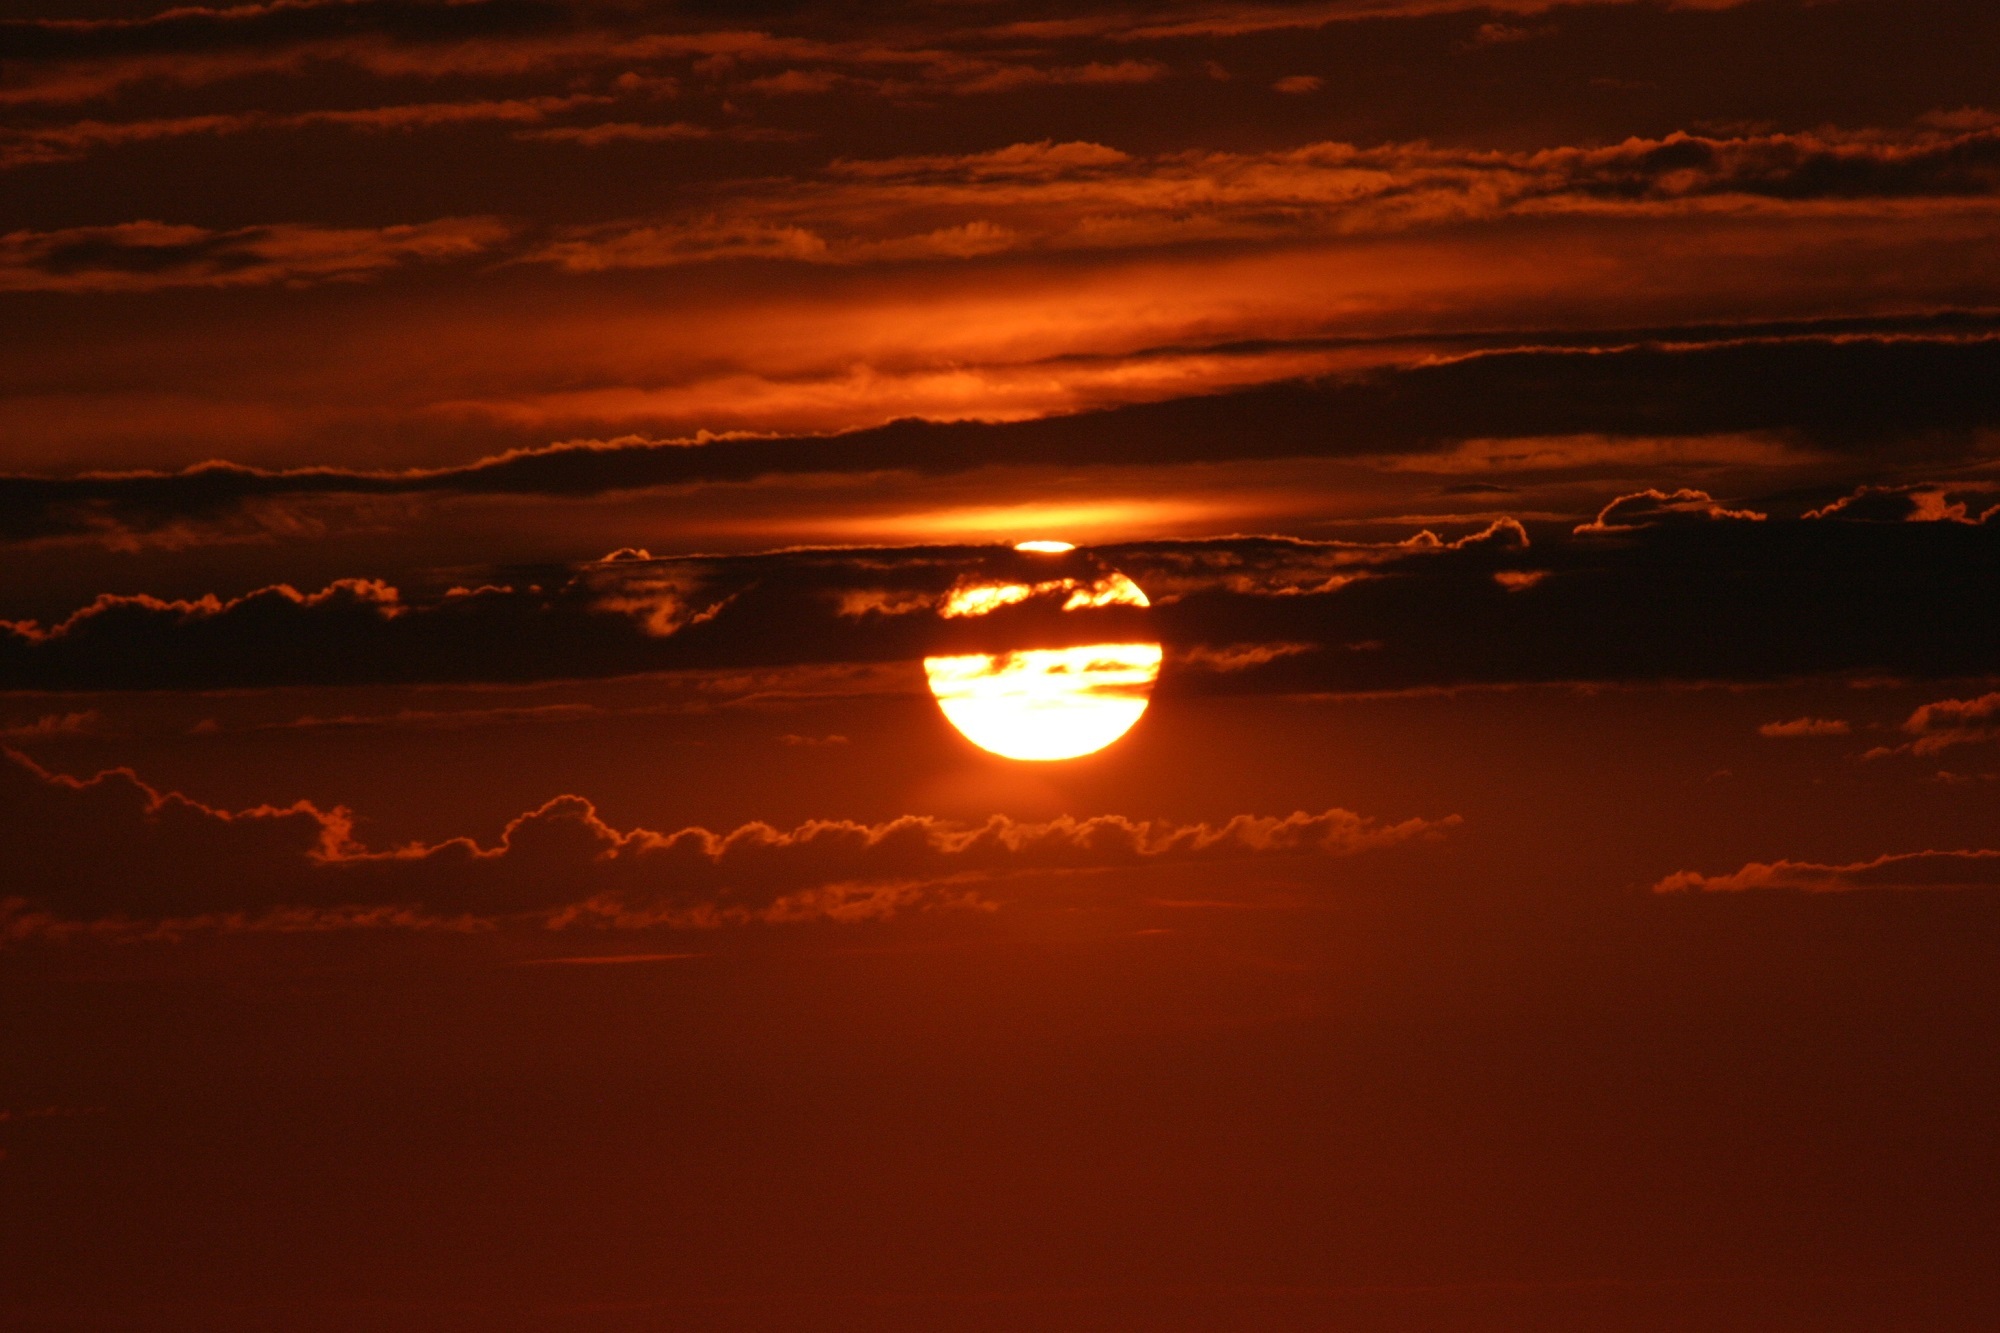
landscape, sea, horizon, cloud, sky, sunshine, sun, sunrise, sunset, sunlight, morning, dawn, atmosphere, dusk, evening, twilight, reflection, scenic, colorful, outdoors, clouds, afterglow, red sky at morning